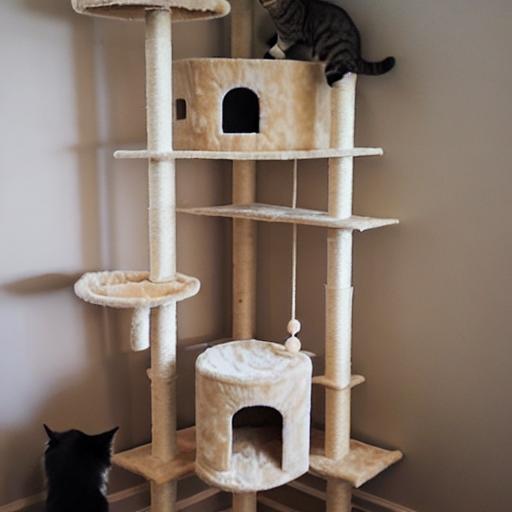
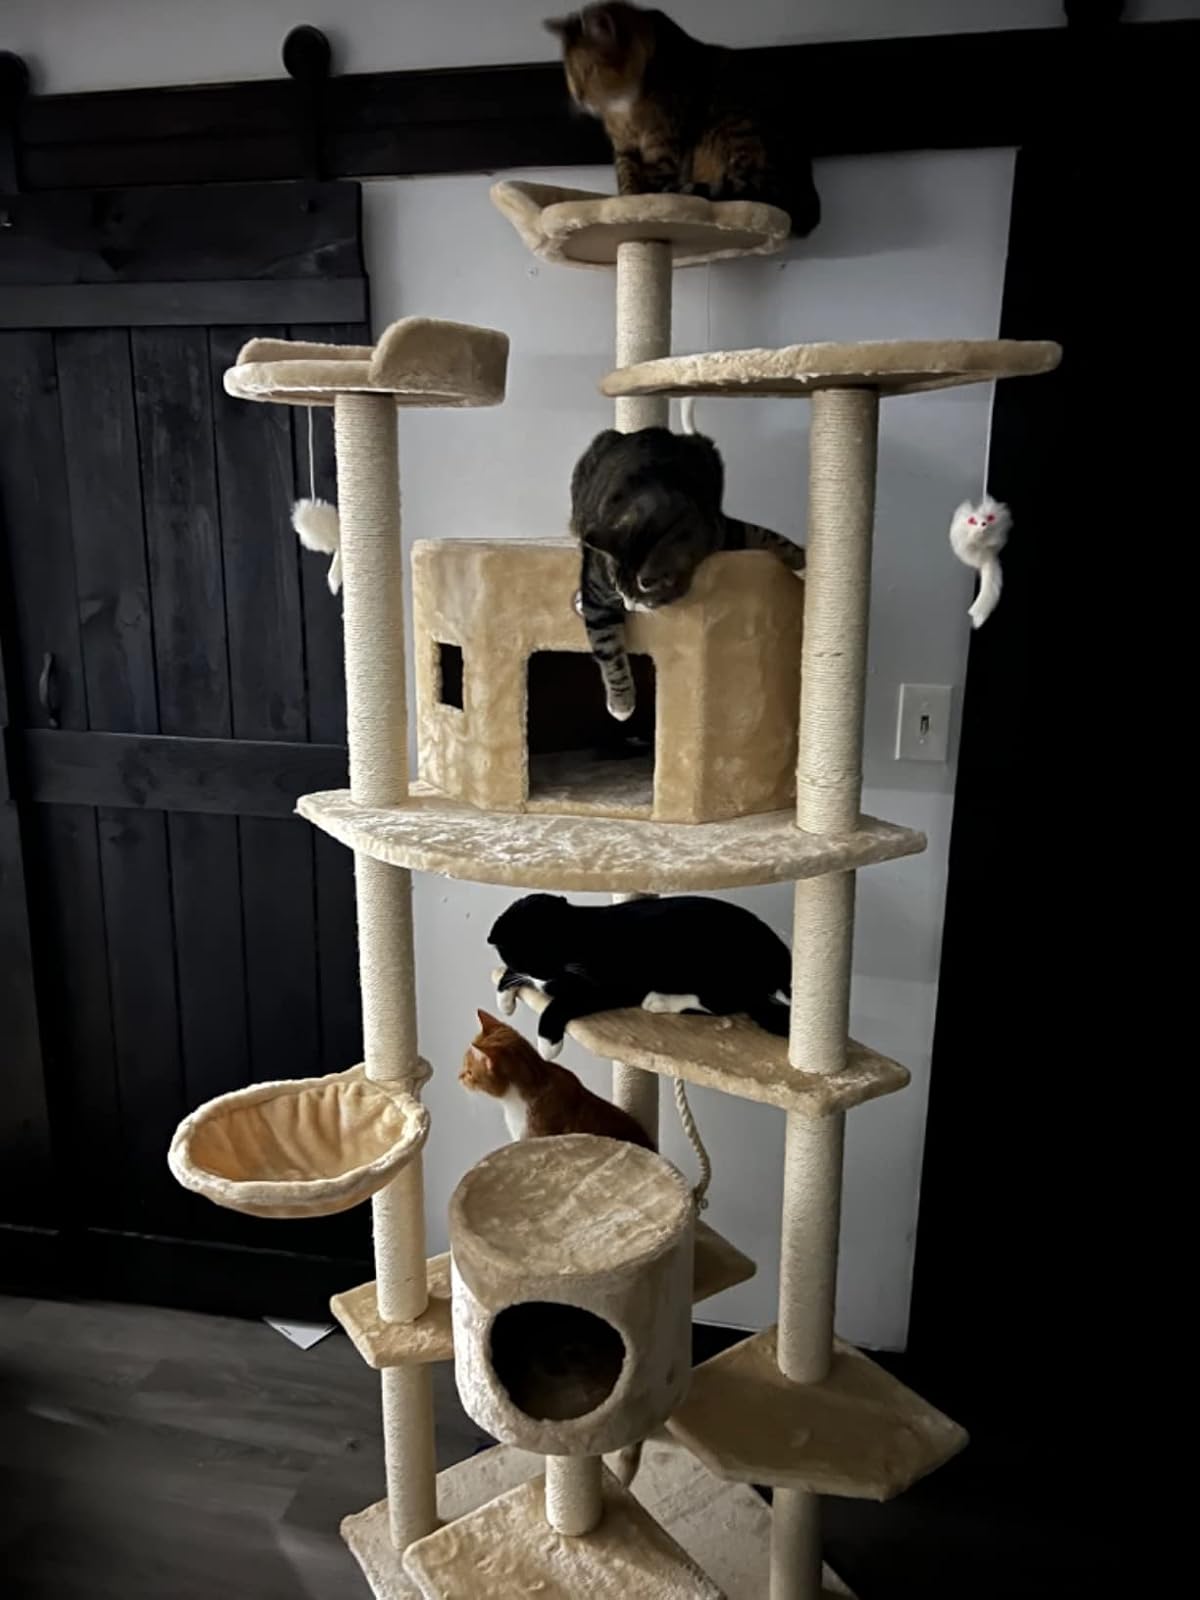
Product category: items_cat tree
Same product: no